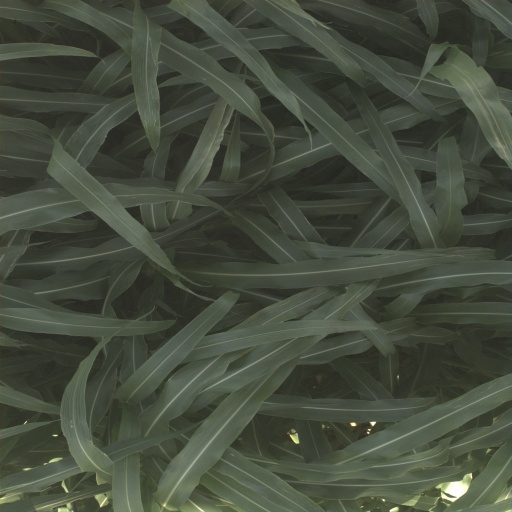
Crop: sorghum